Chéri (2009 film)

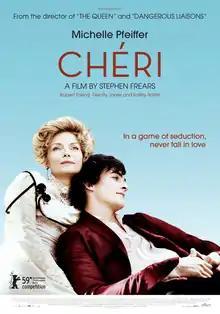
UK theatrical release poster

Chéri is a 2009 romantic comedy-drama film directed by Stephen Frears from a screenplay by Christopher Hampton, based on the 1920 novel of the same name and its 1926 sequel "The Last of Chéri" by French author Colette. It stars Michelle Pfeiffer and Rupert Friend. The film premiered at the 59th Berlin International Film Festival.